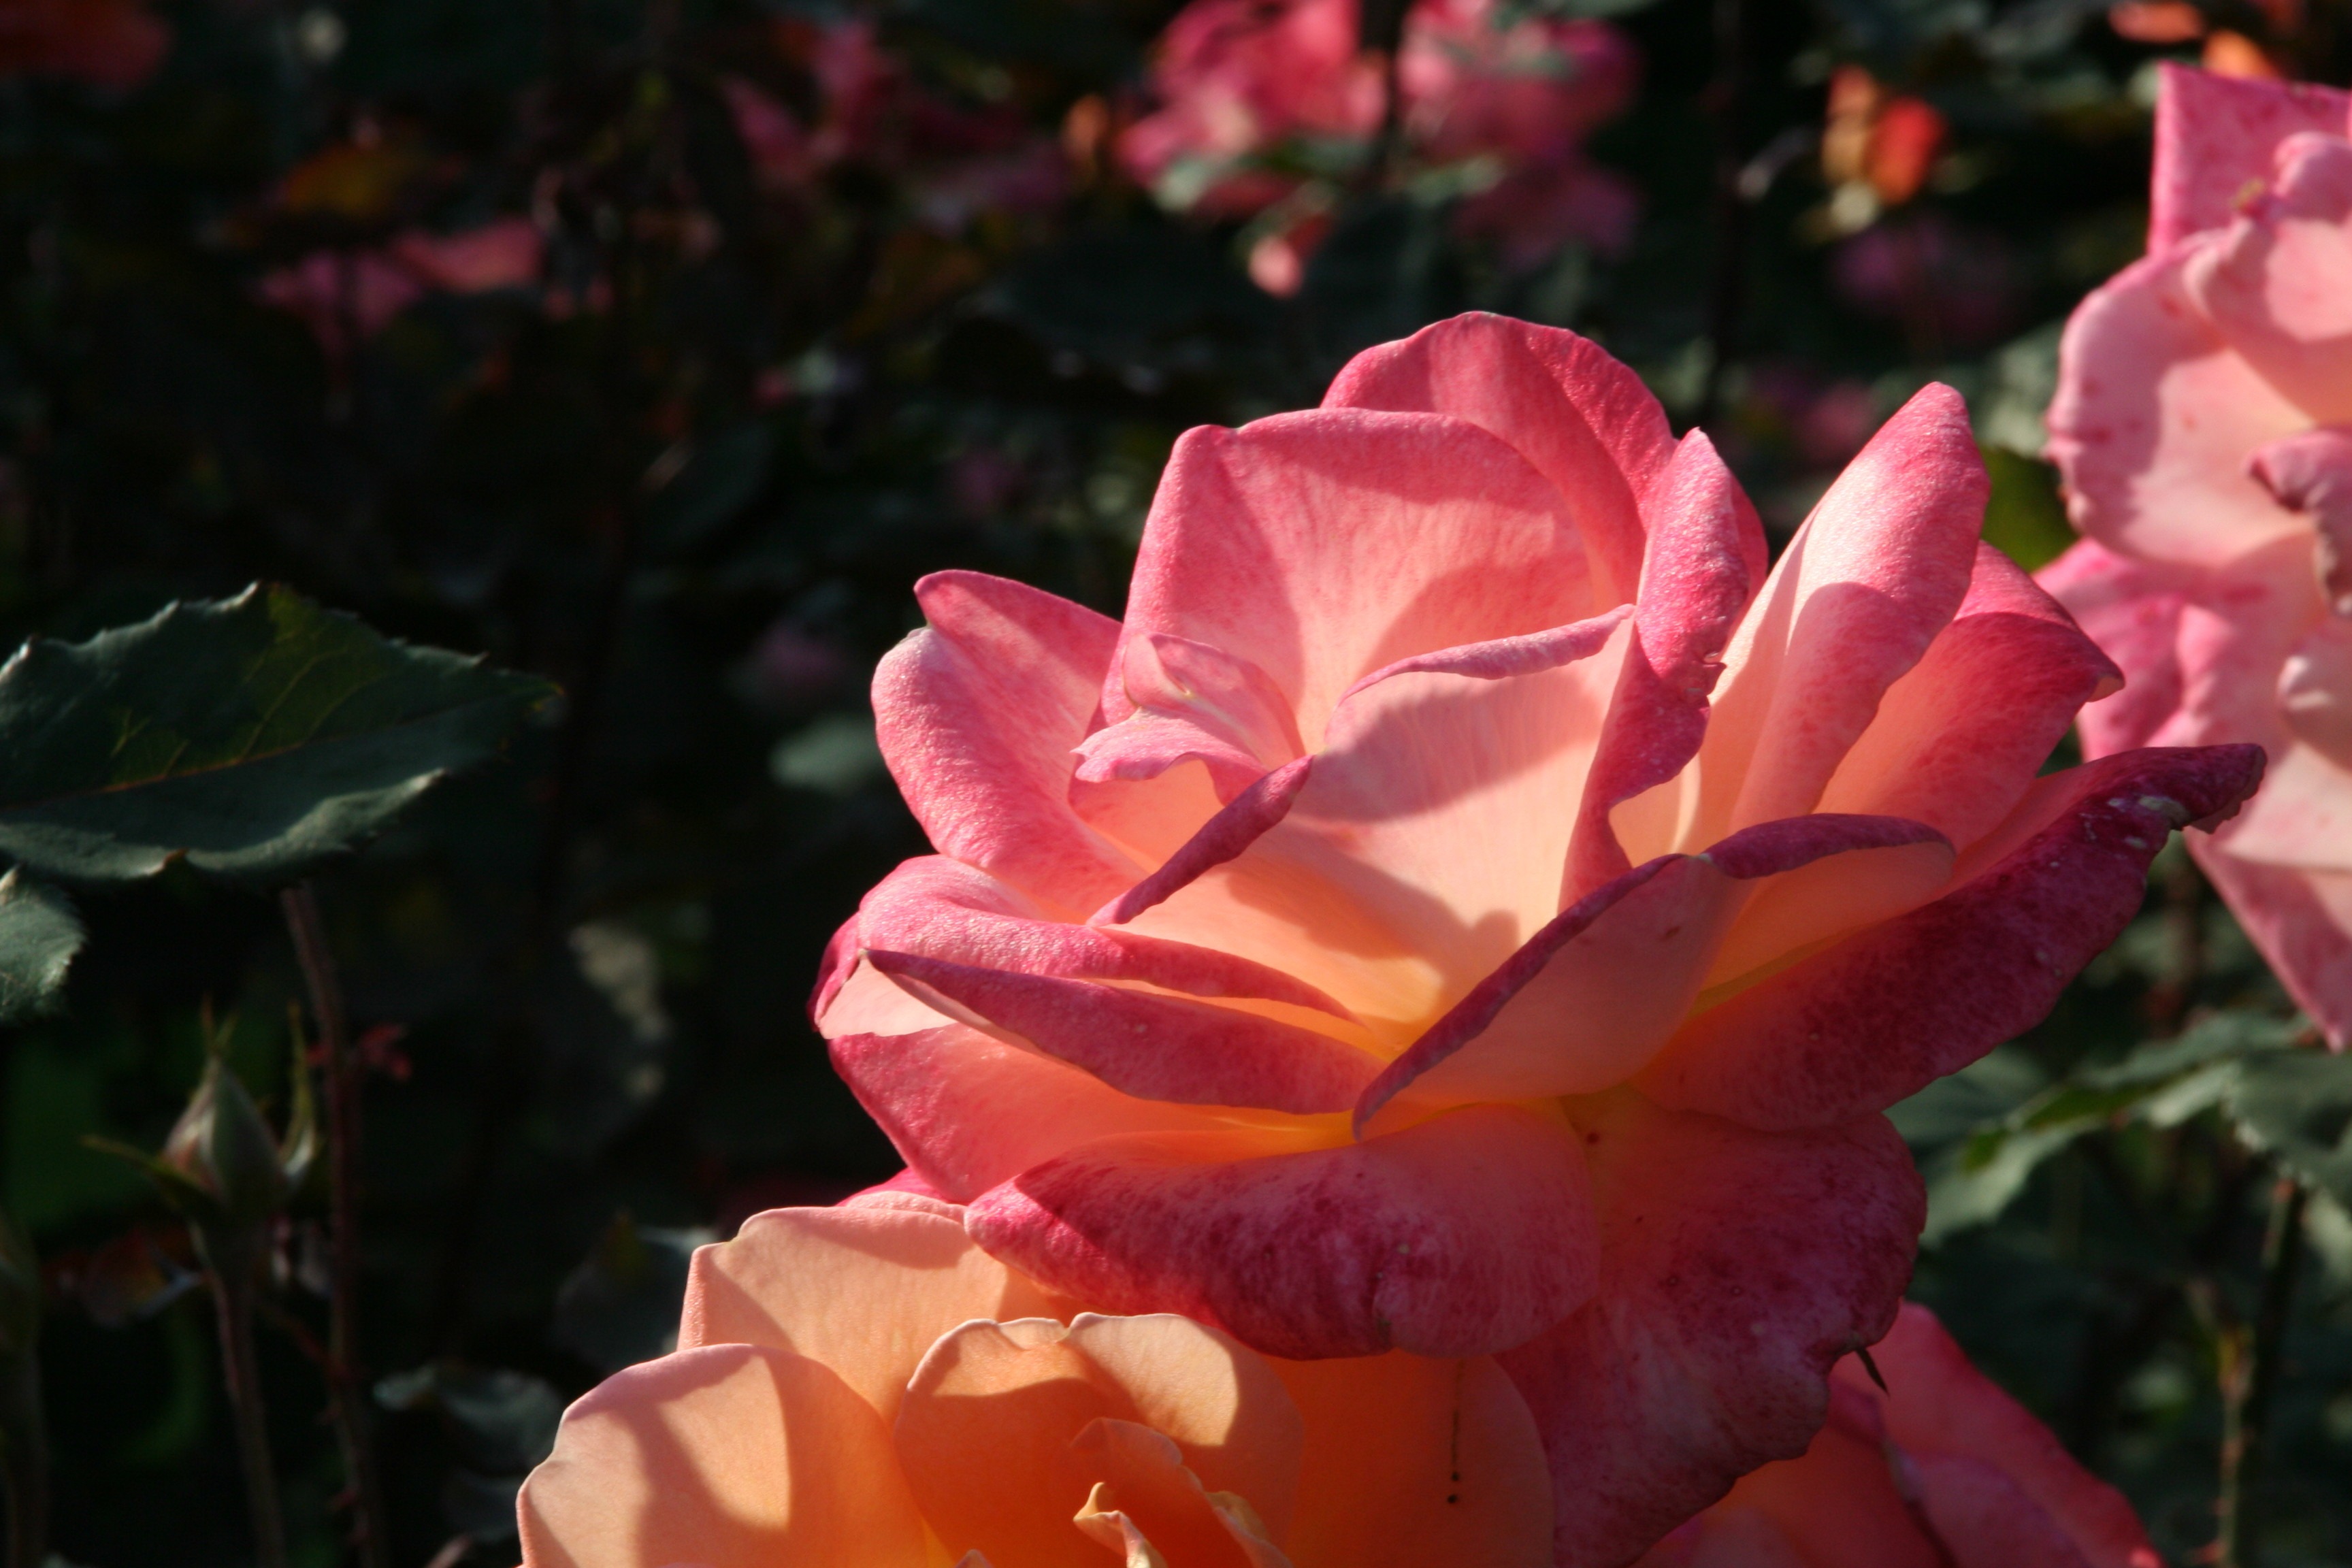
blossom, plant, flower, petal, rose, red, botany, pink, flora, floribunda, macro photography, flowering plant, garden roses, rose family, land plant, rose order